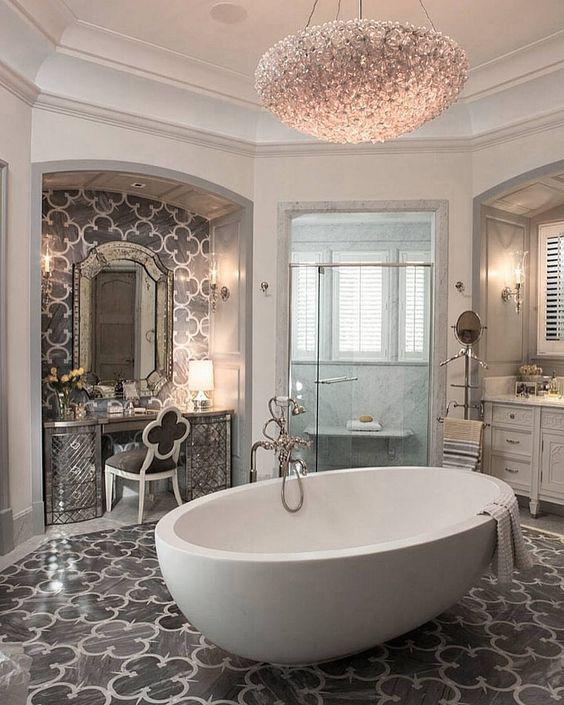
if this was my bathroom , i 'd feel like i was in a hotel all the time
Relation: Subjective